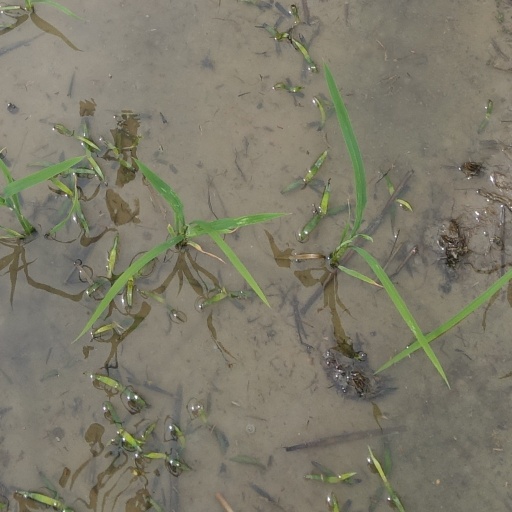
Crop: rice